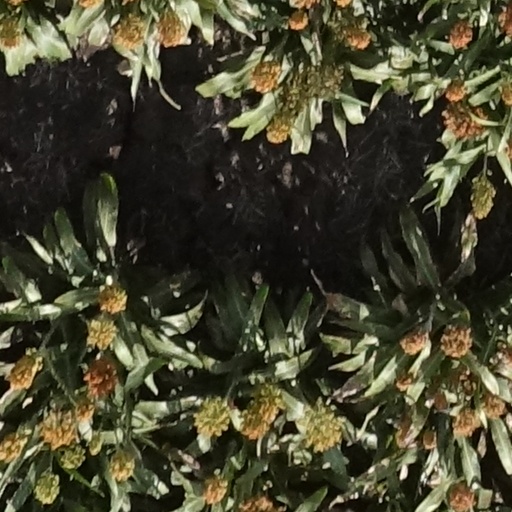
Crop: sorghum